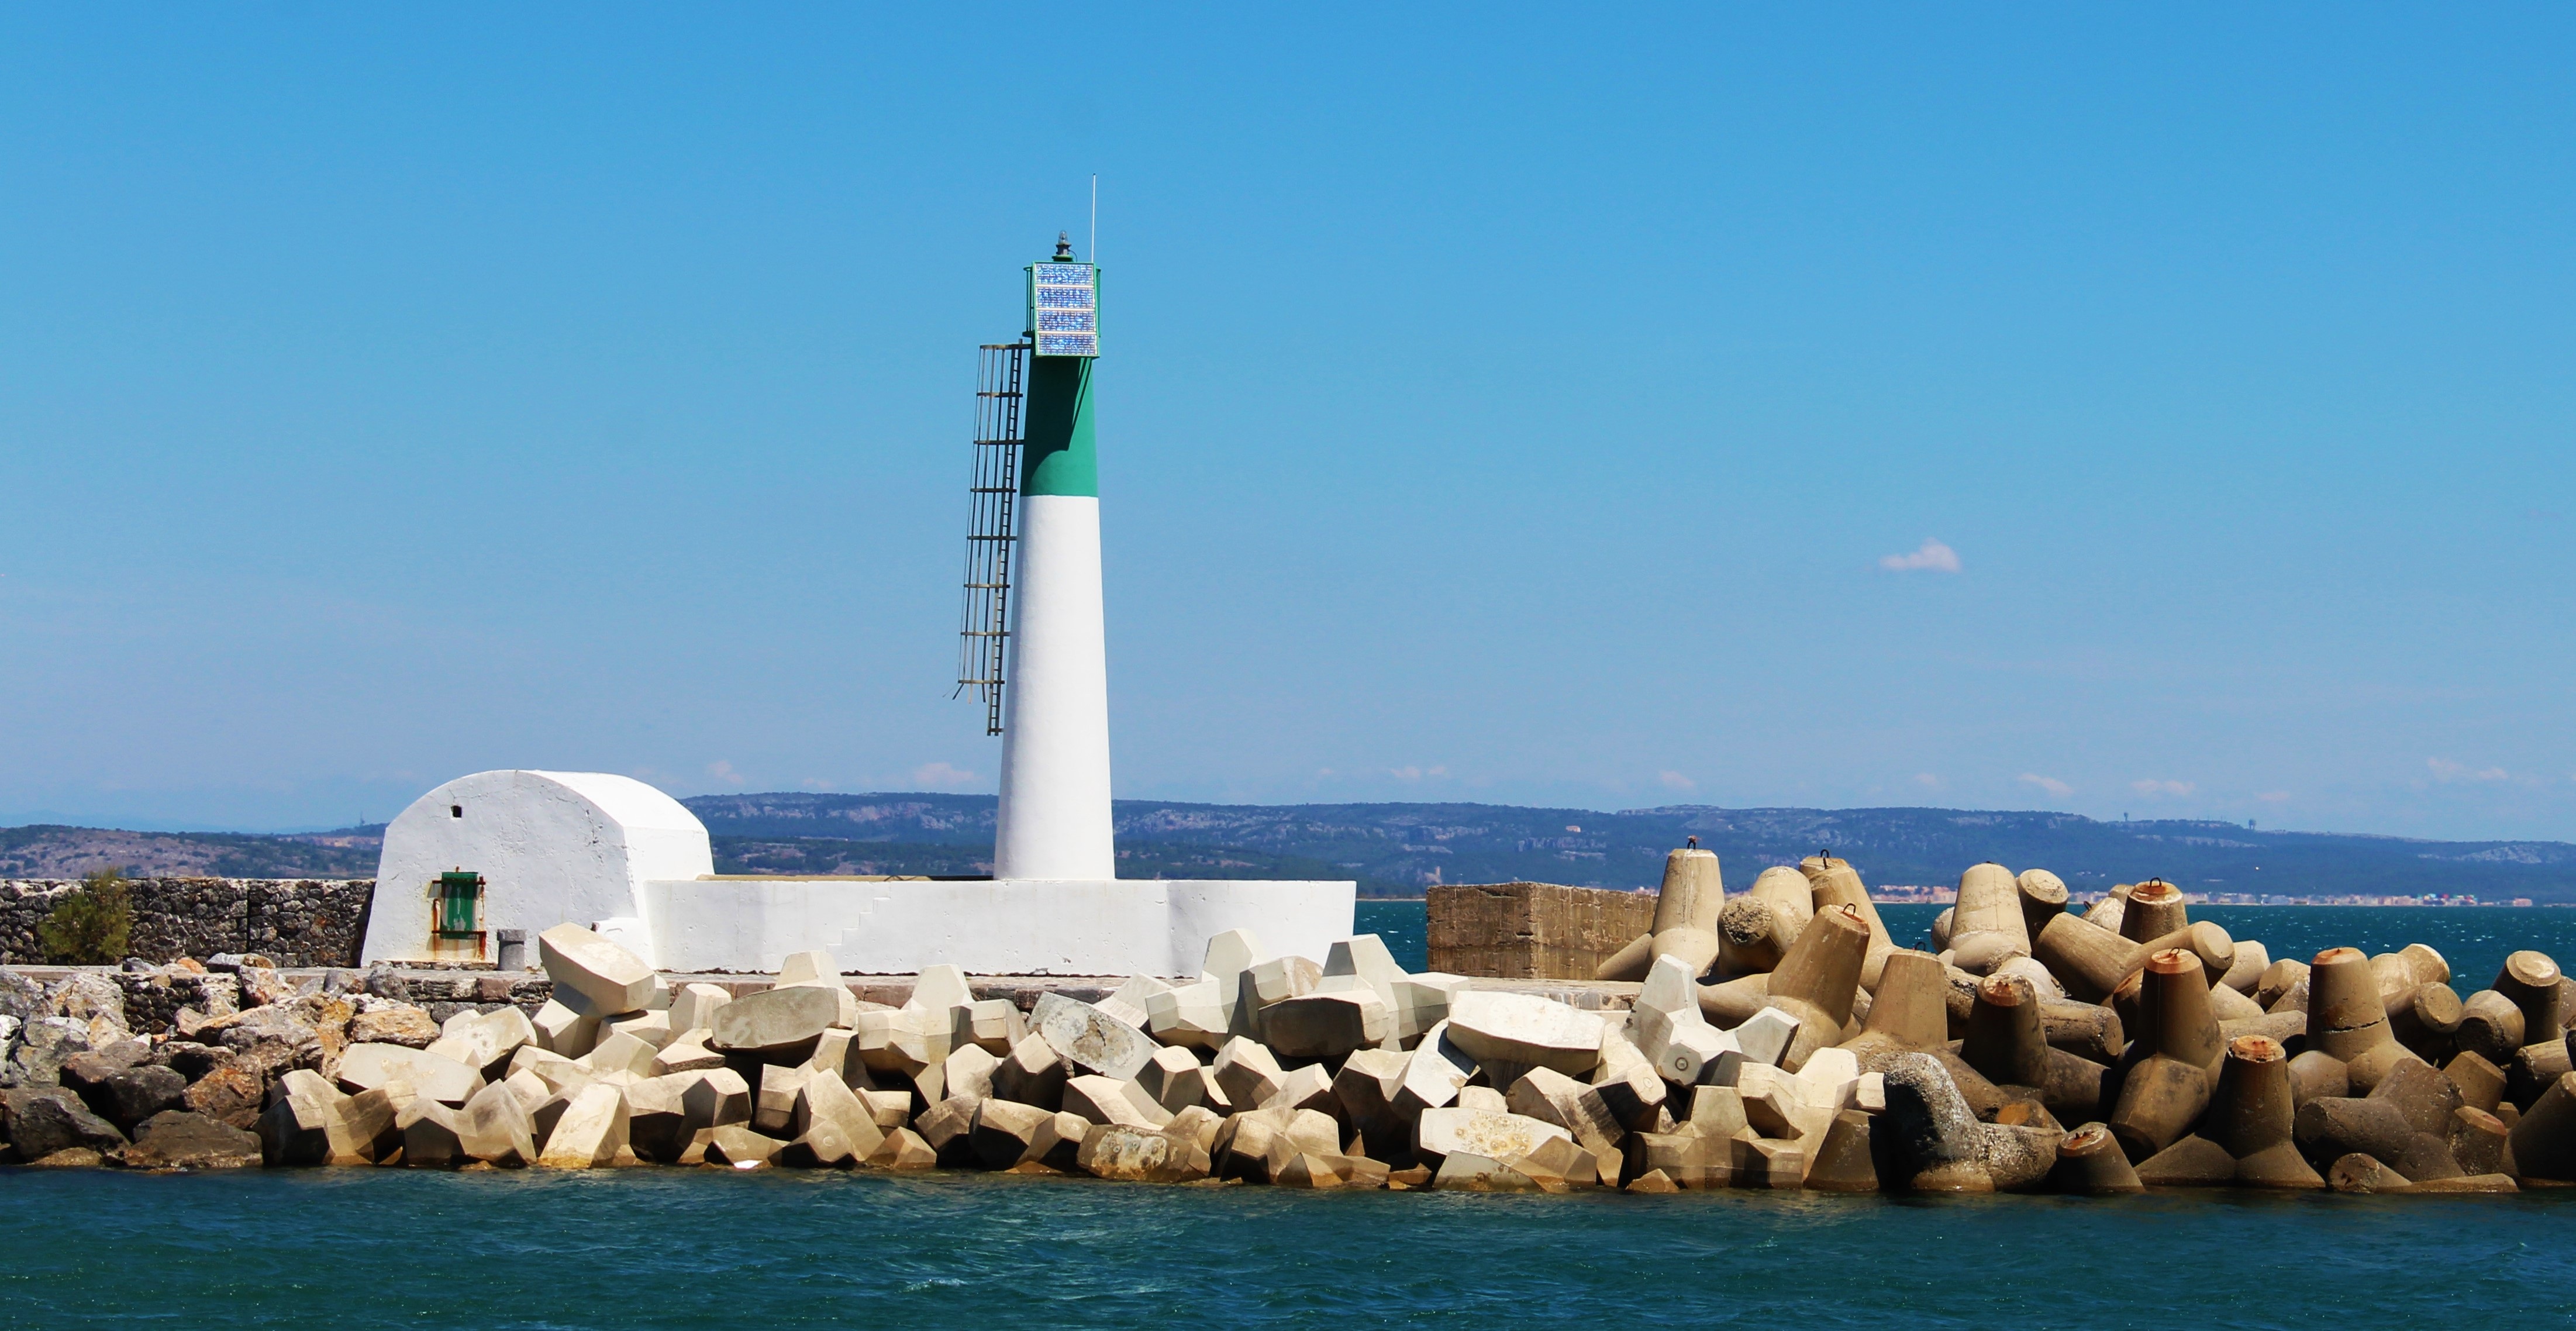
sea, coast, lighthouse, vacation, tower, bay, dam, port, breakwater, cape, green lighthouse, electric headlight